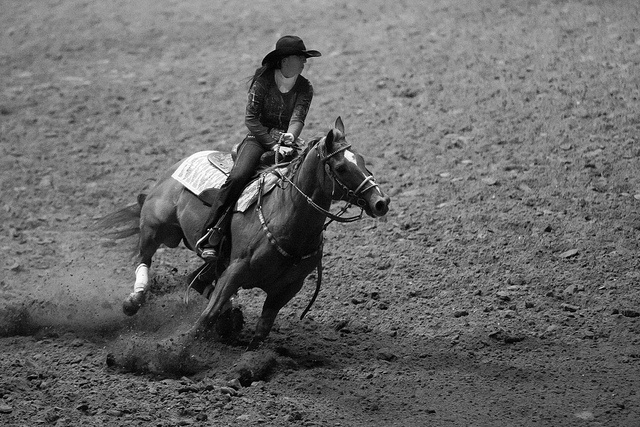
A person is riding a horse hard in the dirt.
a person that is riding on a horse in field
An individual turning a sharp corner on a horse.
A person is riding a horse where the ground is dirt.
A lady riding a rodeo horse preparing to round a barrel.